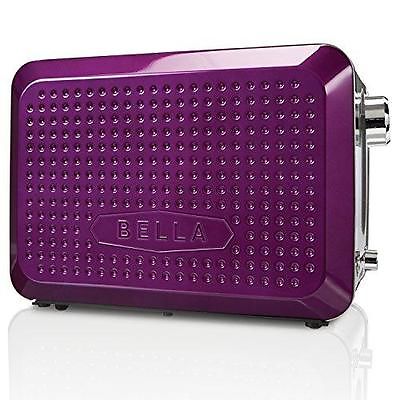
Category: toaster